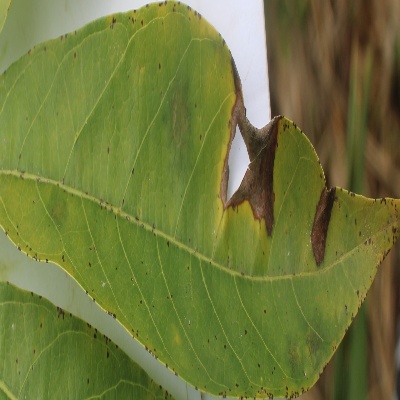
Crop: Cassava
Condition: brown spot